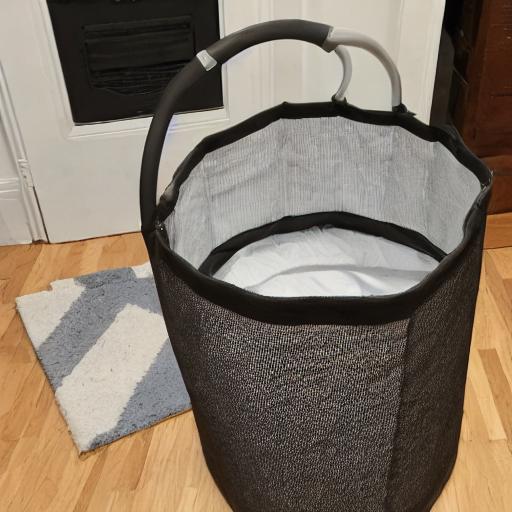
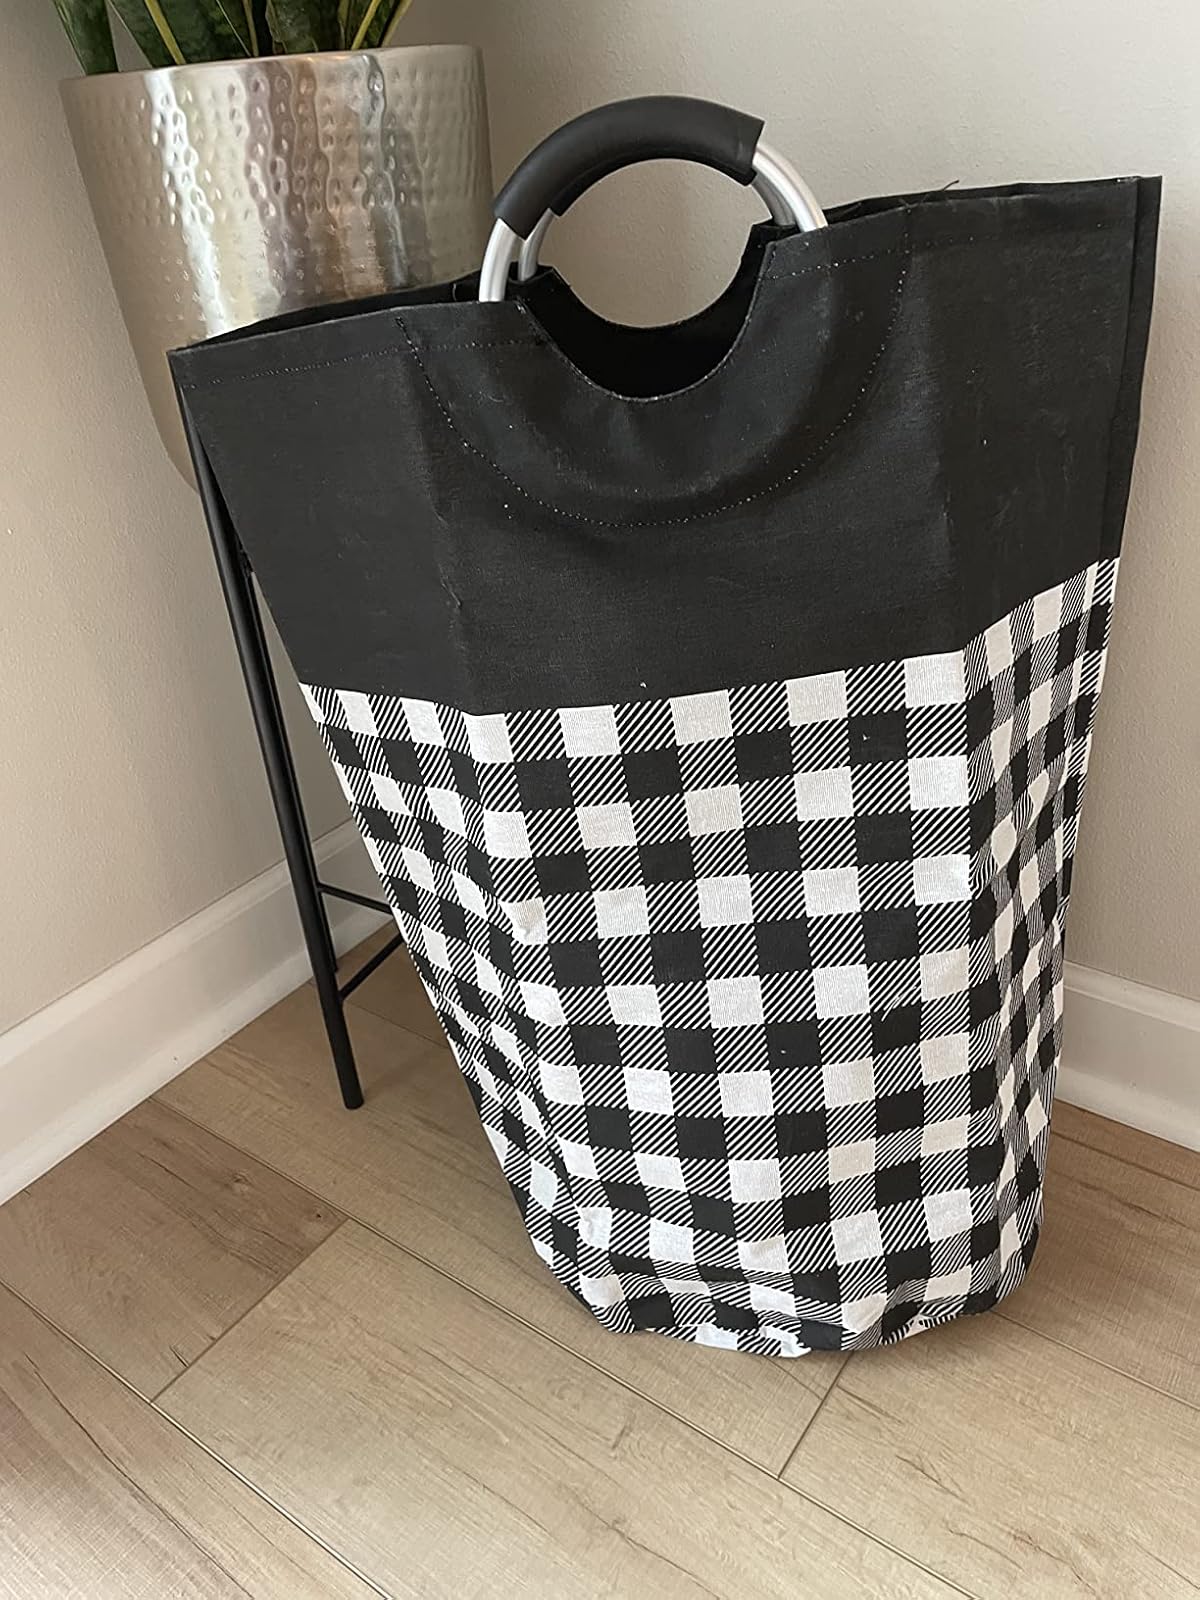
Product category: items_hamper
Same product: no